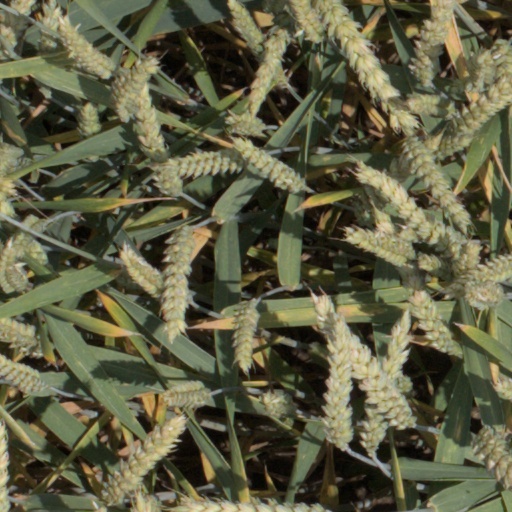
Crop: wheat